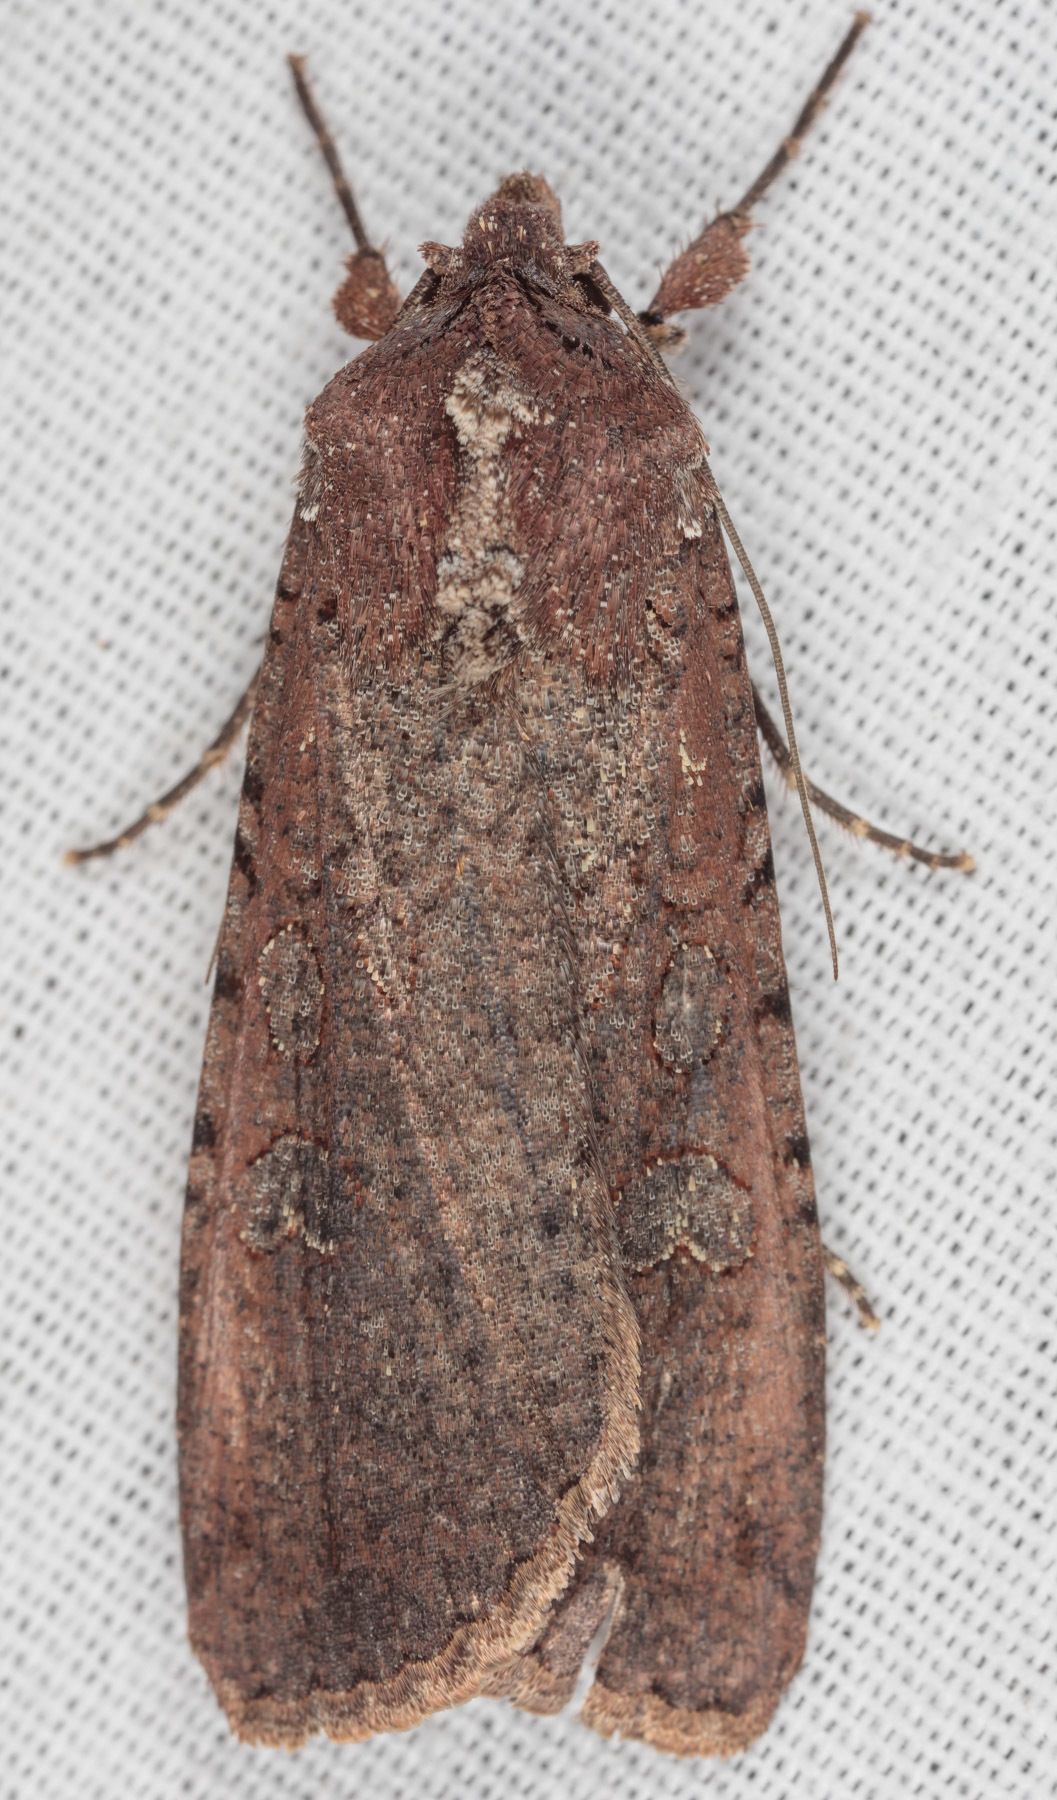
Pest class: cutworms